Eppingen

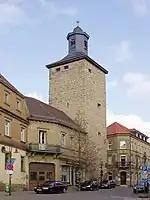
Pfeifferturm

The Pfeifferturm, a tower built in the 13th century, serves as the town's landmark. The "Old University" (German: Alte Universität) was built in 1494 and 1495 in the style of a late medieval store. Its name is a reminder of the year 1564, when a part of Heidelberg University was moved to Eppingen because of the plague. The Baumann House (German: Baumannsche Haus) is one of the prettiest and most famous timbered houses in the entire area of northern Baden. There are many beautiful timbered houses in downtown Eppingen, and because of this the city is a part of the German 'Fachwerkstraße' (German route of the most beautiful timbered houses).